Gary Coleman

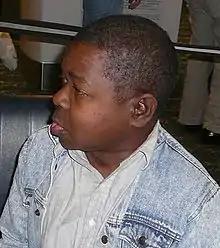

Coleman ventured into politics, and in the 2003 California recall election he was a independent candidate for governor. His campaign was sponsored by the free newsweekly "East Bay Express" as a satirical comment on the recall. After Arnold Schwarzenegger declared his candidacy, Coleman announced that he would vote for Schwarzenegger. Coleman placed 8th in a field of 135 candidates, receiving 14,242 votes.